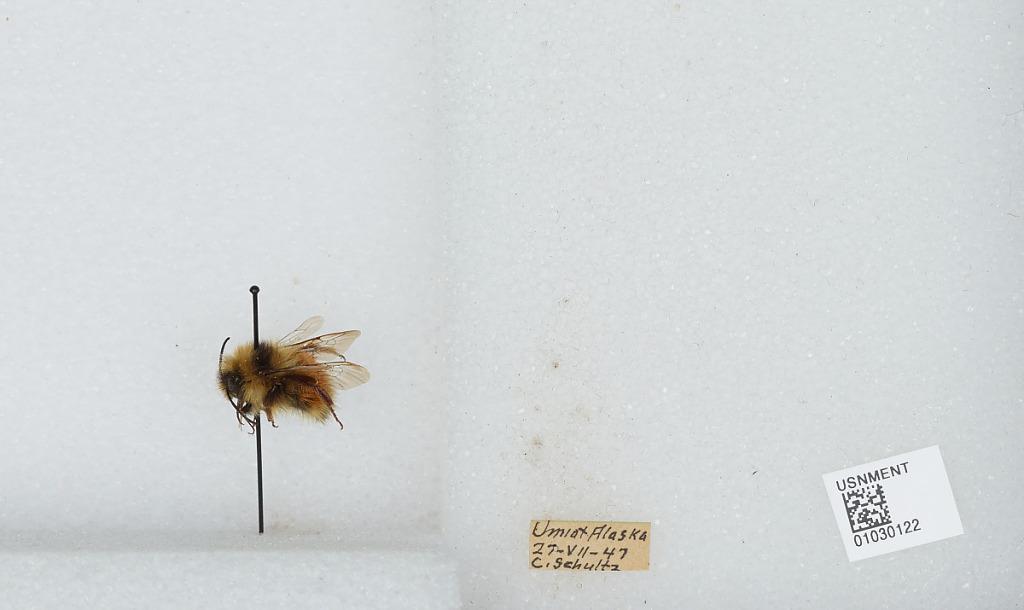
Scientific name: Bombus (Pyrobombus) sylvicola Kirby
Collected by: C. Schultz
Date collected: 1947-7-27
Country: United States
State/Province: Alaska
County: North Slope
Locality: Umiat
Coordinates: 69.3669, -152.144